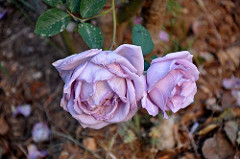
Flower: rose